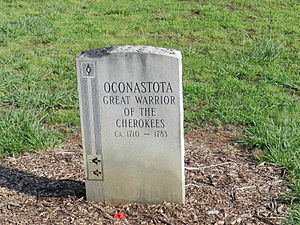
Oconostota / Mindesmærke
Mindesten på Oconostotas grav ved siden af monumentet, der mindes hans by, Chota.
Oconostota var en af cherokeestammens kendte krigshøvdinge i midten af 1700-tallet og stammens overhøvding fra 1775 til 1781.